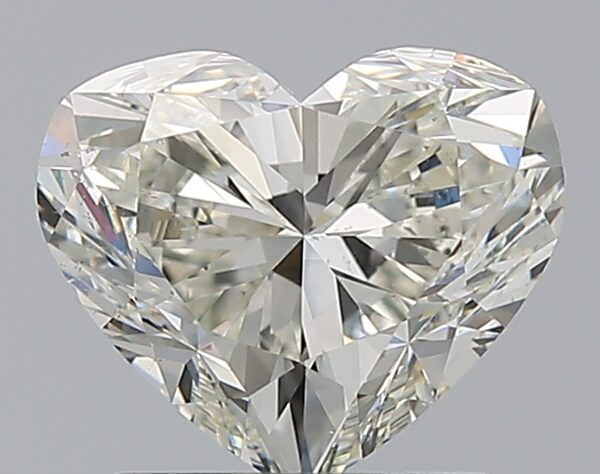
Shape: heart
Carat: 1.7
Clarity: VS2
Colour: K
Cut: EX
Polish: EX
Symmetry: VG
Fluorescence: M
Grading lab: GIA
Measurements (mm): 6.92 x 8.23 x 4.77